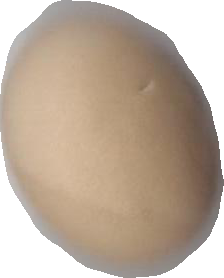
Variety: Anjasmoro